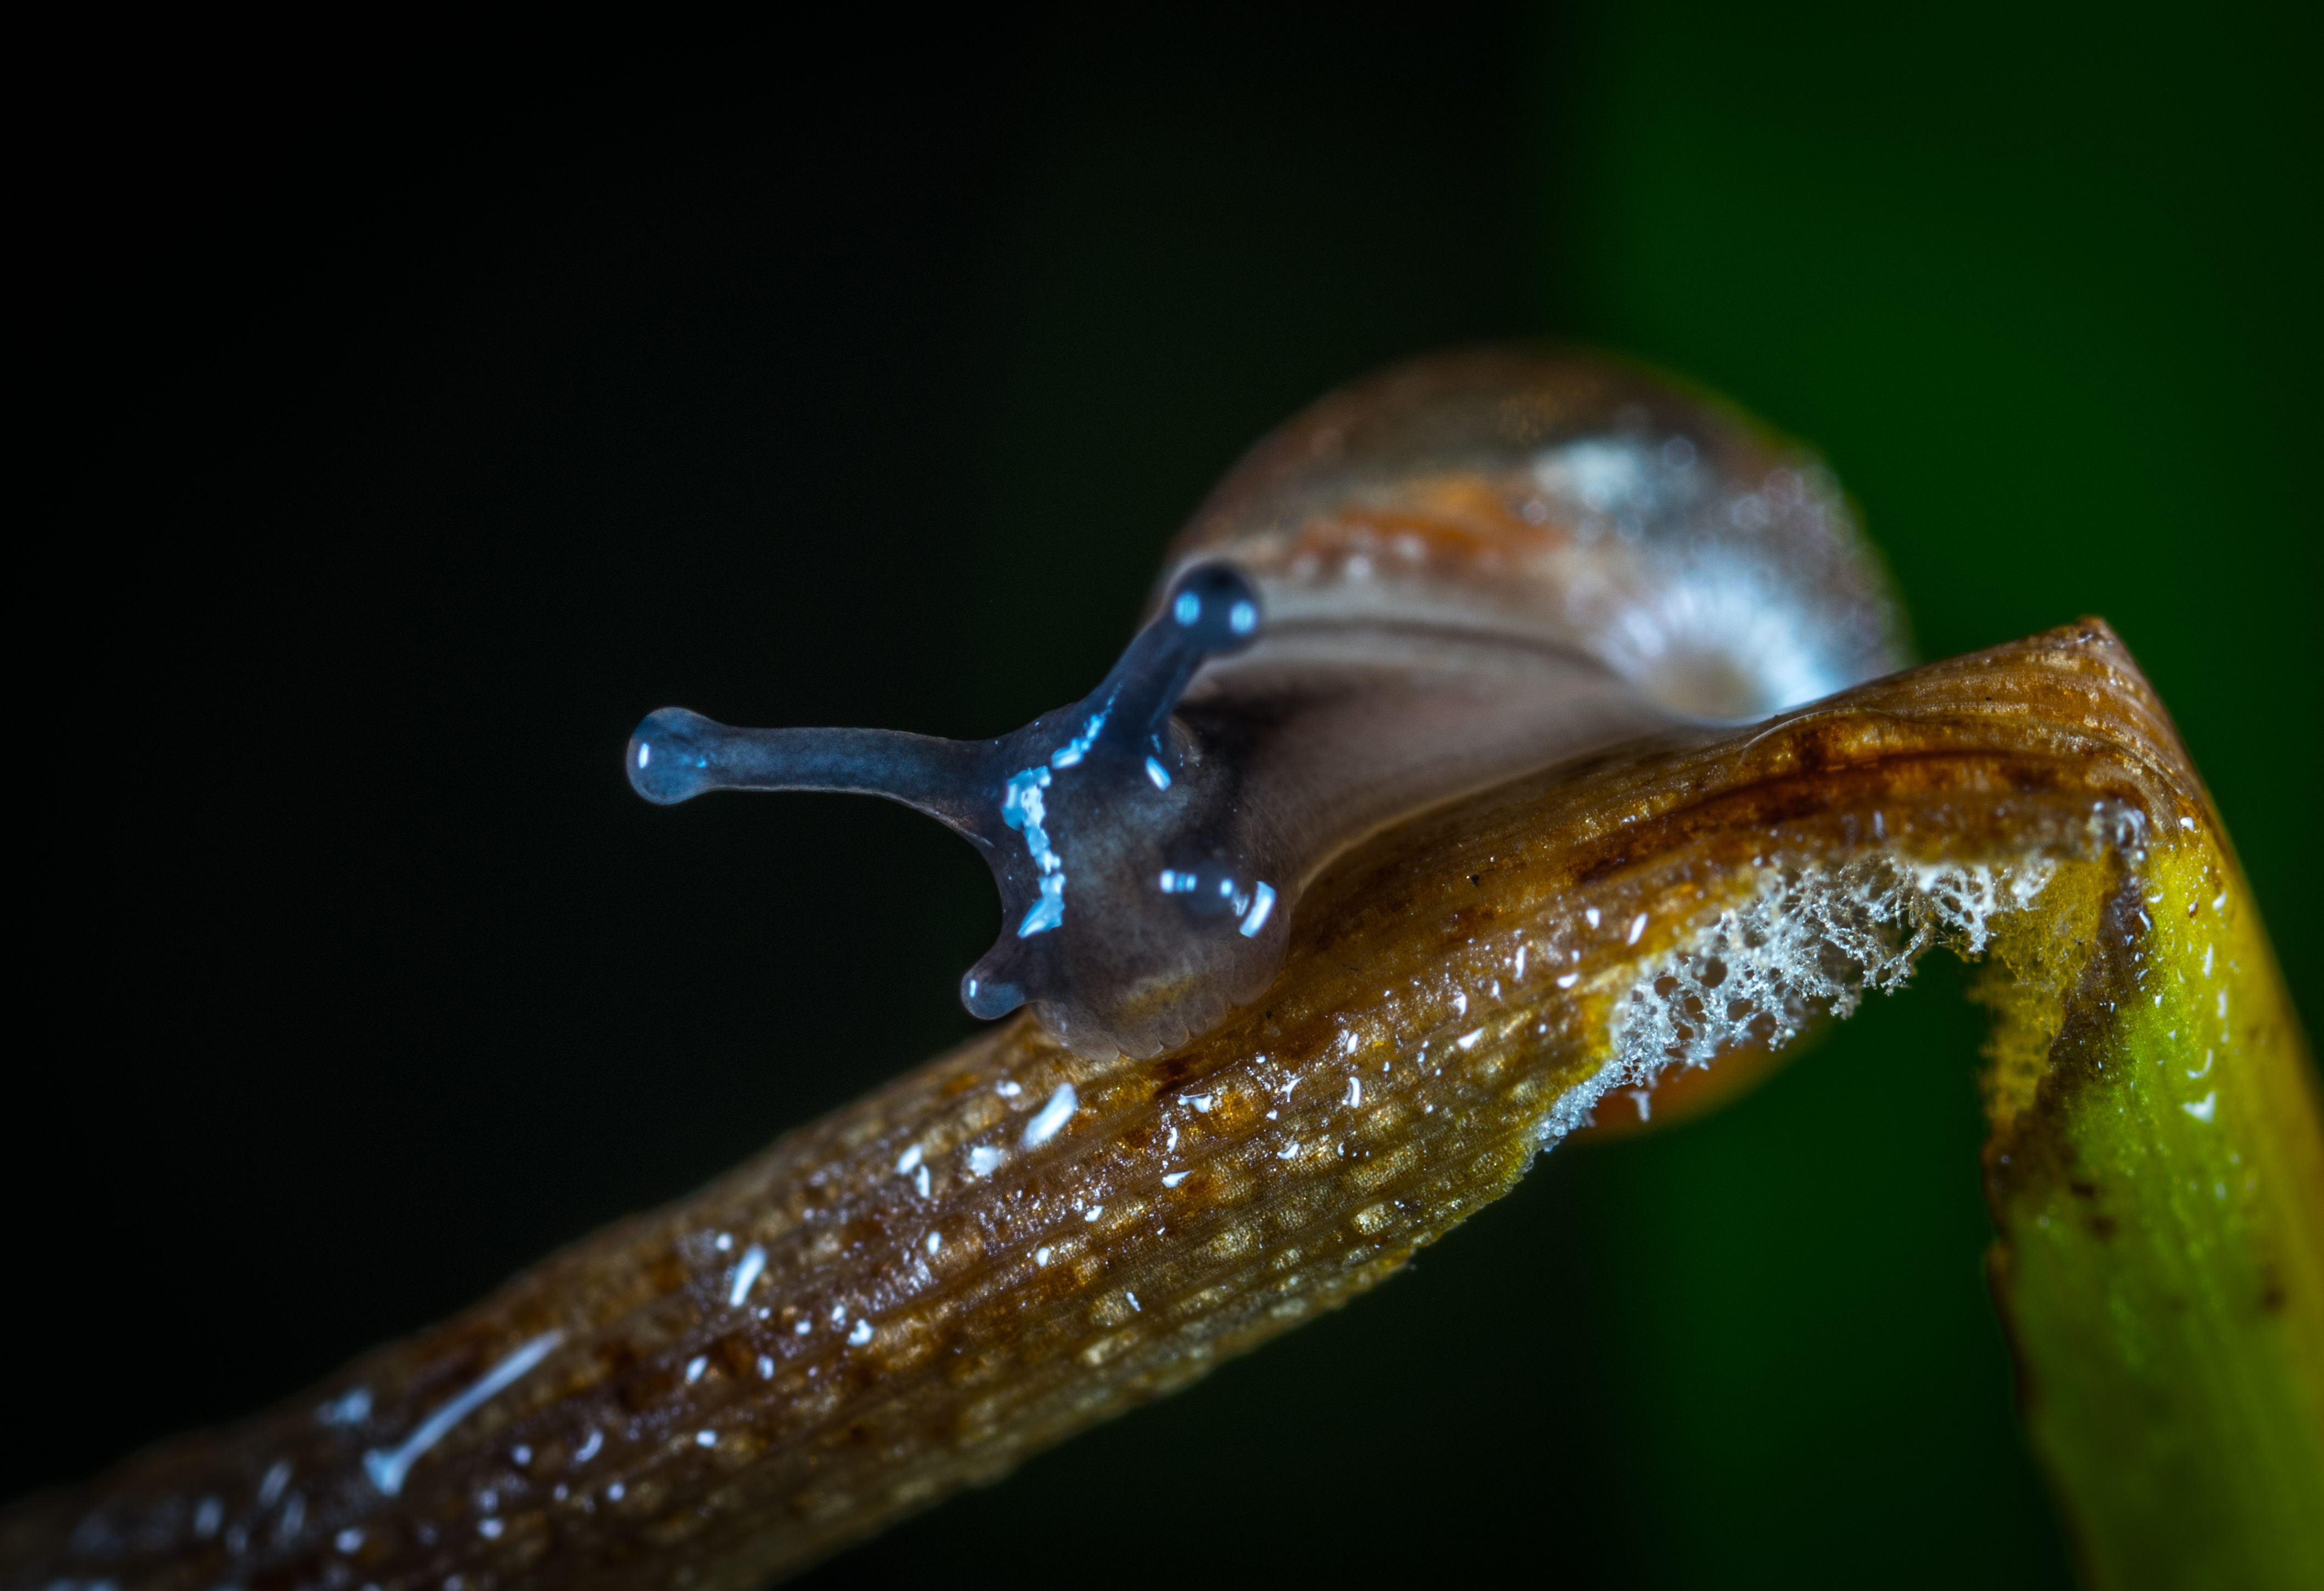
macro, snail, snails and slugs, slug, macro photography, close up, invertebrate, molluscs, organism, water, wildlife, moisture, lymnaeidae